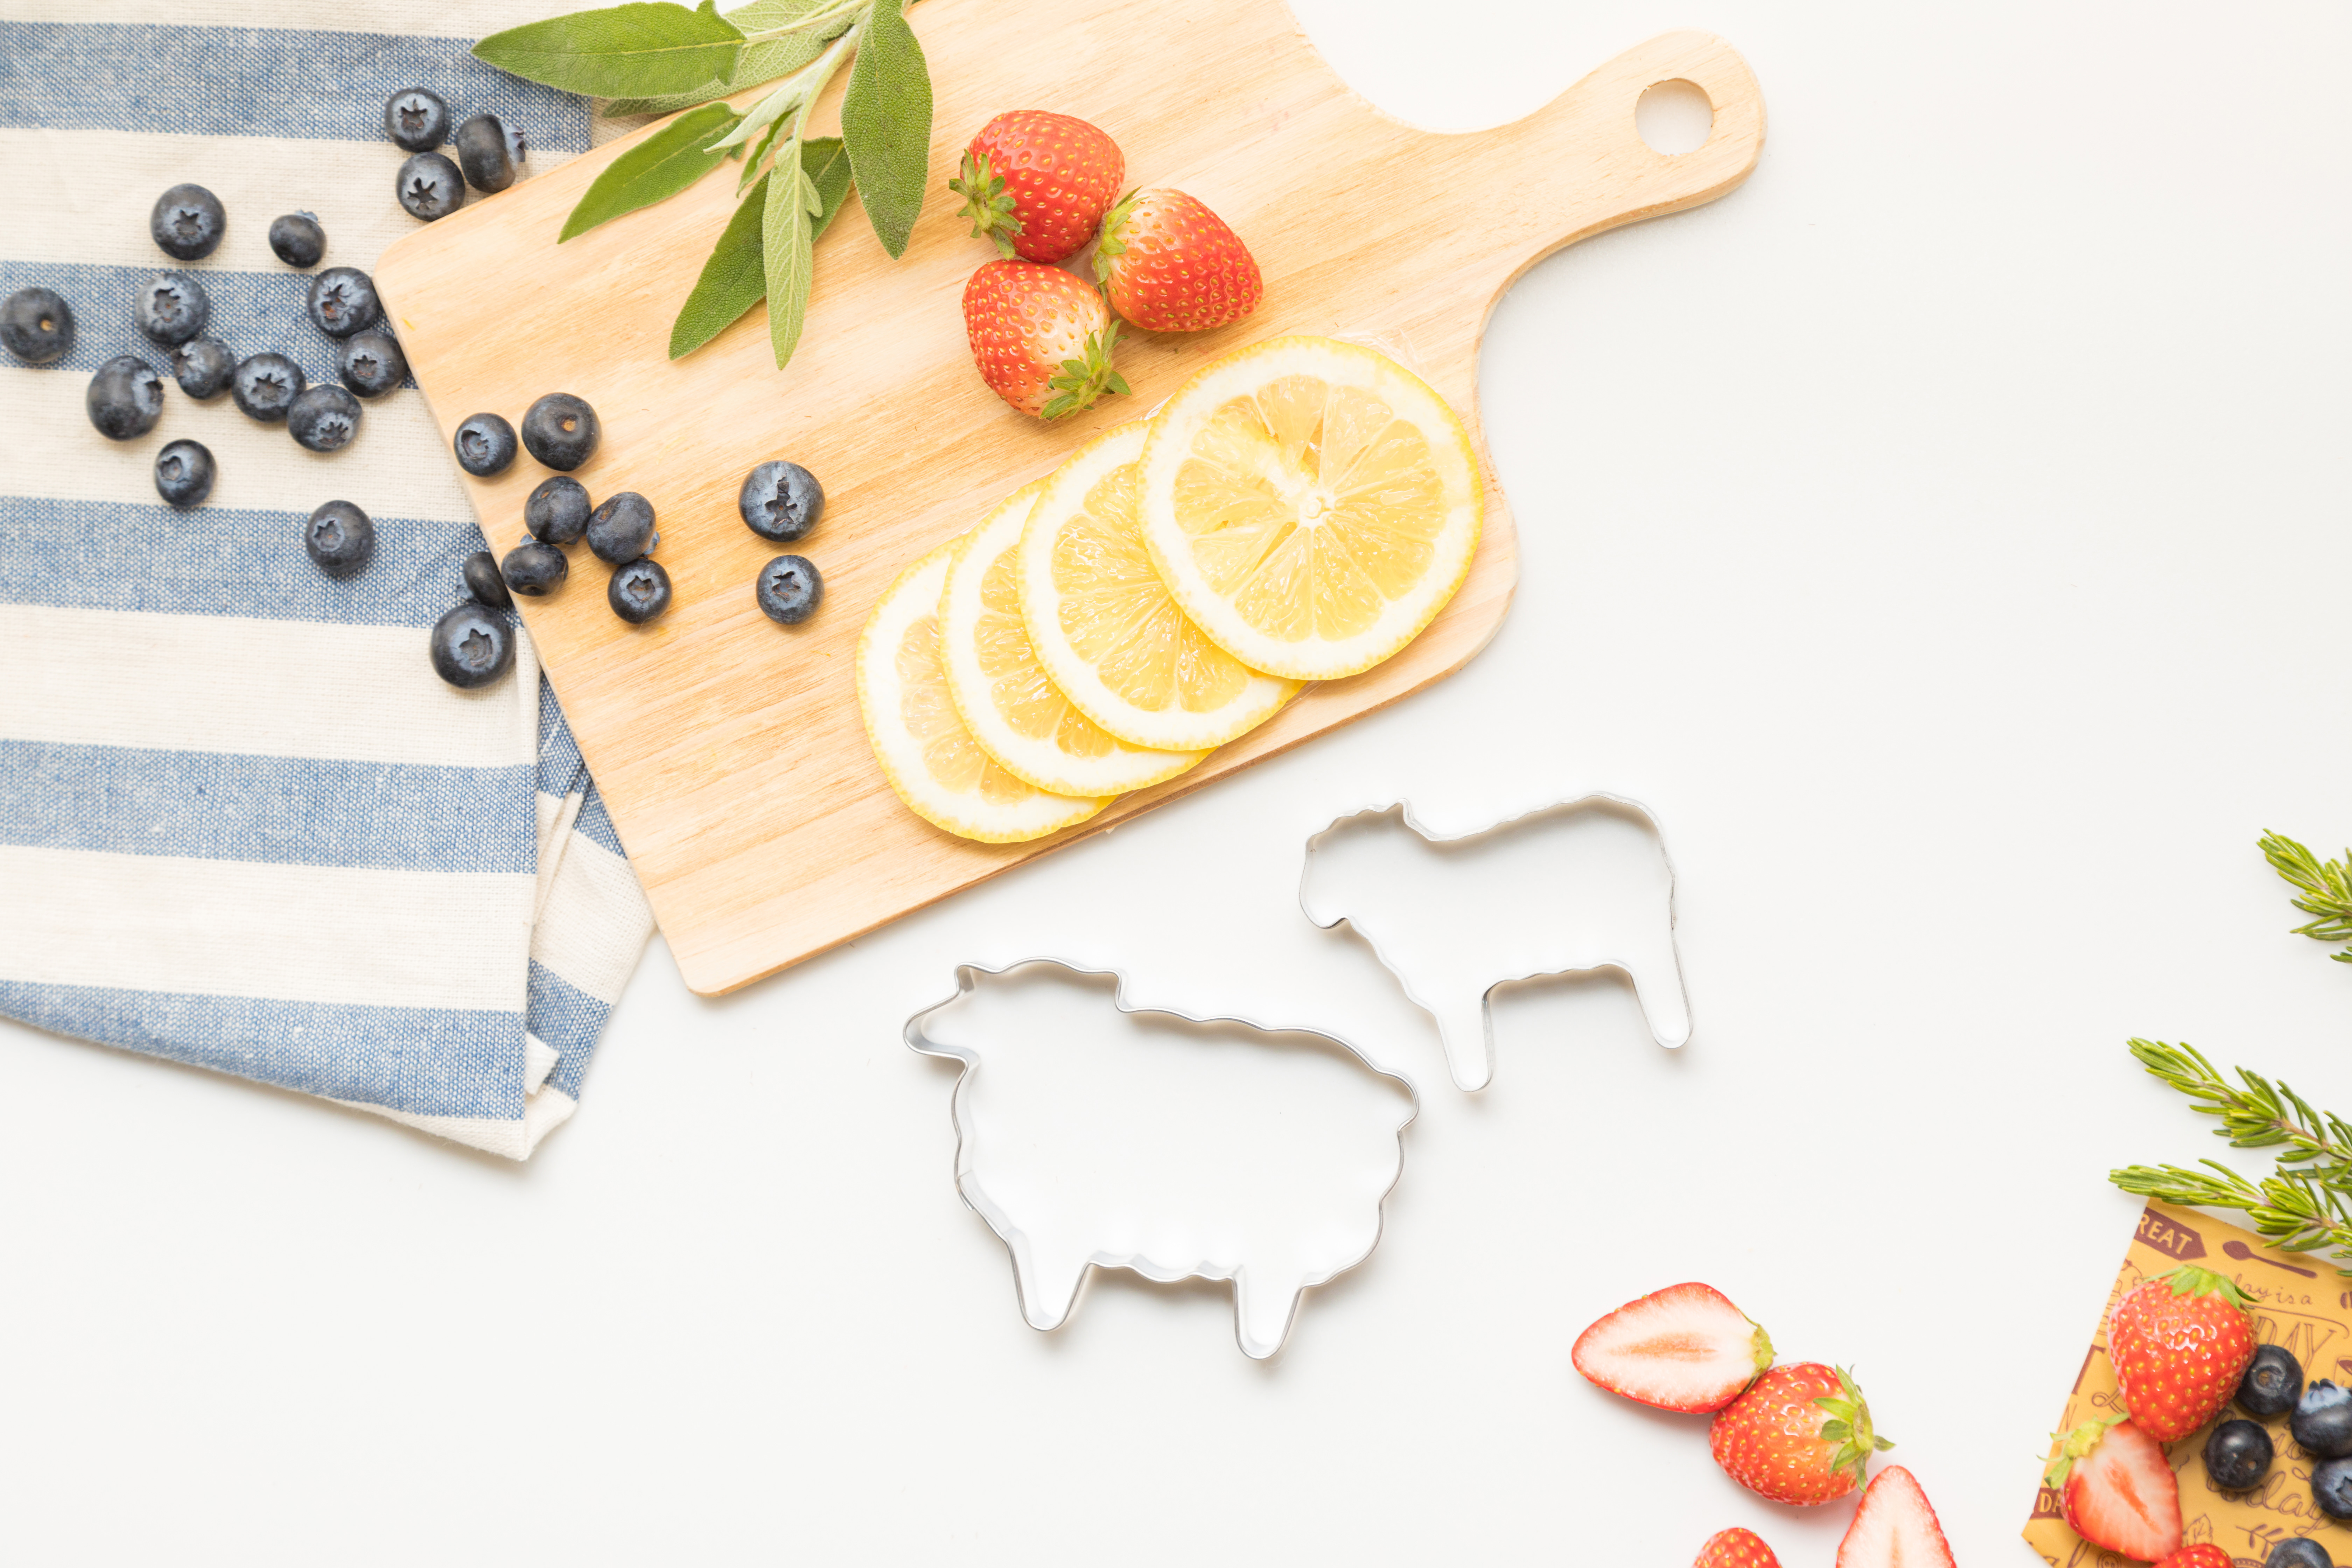
food, garnish, fruit, dish, cuisine, vegetarian food, la carte food, recipe, berry, produce, ingredient, superfood, citrus